Frederick Peisley

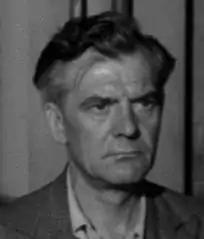
Frederick Peisley

Frederick Walter James Peisley (6 December 1904 – 22 March 1975) was a British stage, film and television actor and theatre director whose career spanned five decades. He is known for "The Secret of the Loch" (1934), "Gentlemen's Agreement" (1935) and "Murder at the Cabaret" (1936). His later career was mostly in television.